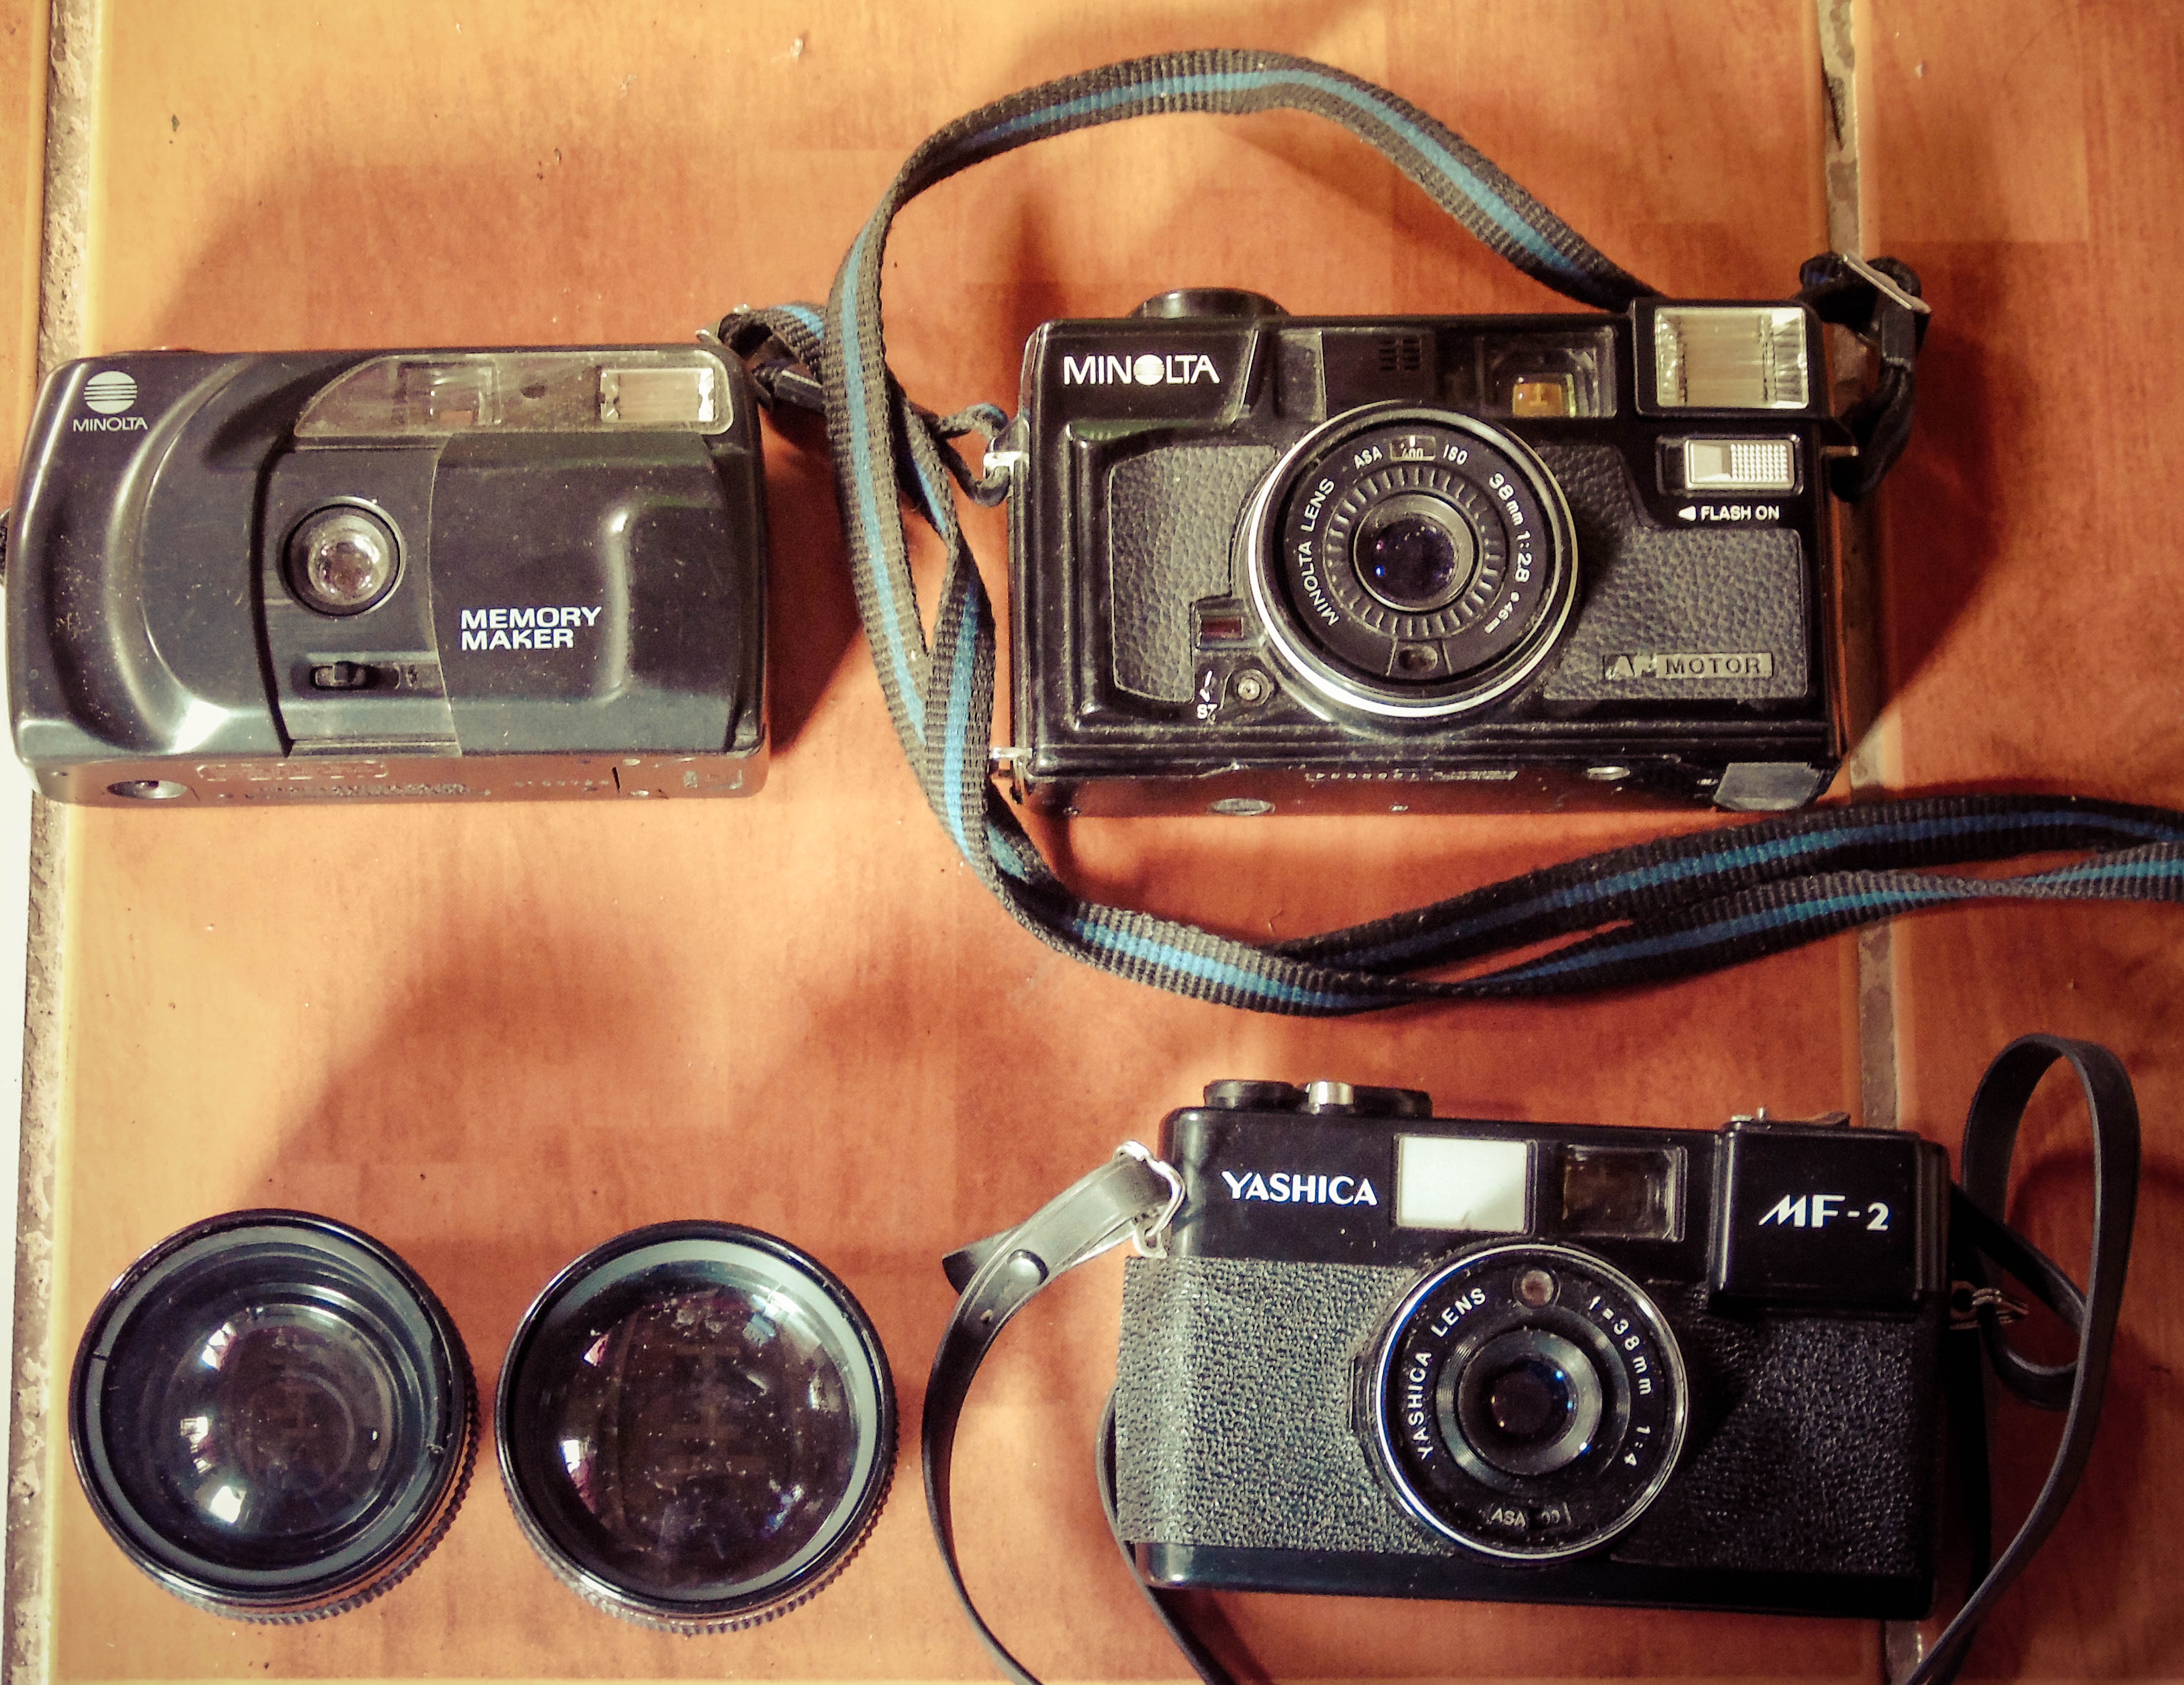
camera, photography, vintage, retro, old, film, photo, symbol, lens, set, hipster, product, digital camera, photograph, style, camera lens, funky, cameras optics, camera accessory